Football in Berlin

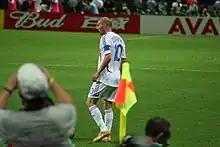
Zinedine Zidane at the 2006 FIFA World Cup Final in Berlin

BFC Viktoria 1889 was established in 1889 and was a founder of the DFB in 1900. The club emerged as the strongest football club in Berlin at the turn of the century, until World War I, and won two German championships (1907–08 and 1910–11). It was weakened by the division of Berlin during the Cold War, as only one club from West Berlin was permitted entry to the new Bundesliga in 1963, an honour given to Hertha. The club won the 1893–94 German Championship on 28 July 2007, in a two-legged final 113 years after their opponents FC Hanau 93 decided not to travel 400 km to Berlin on the original occasion.